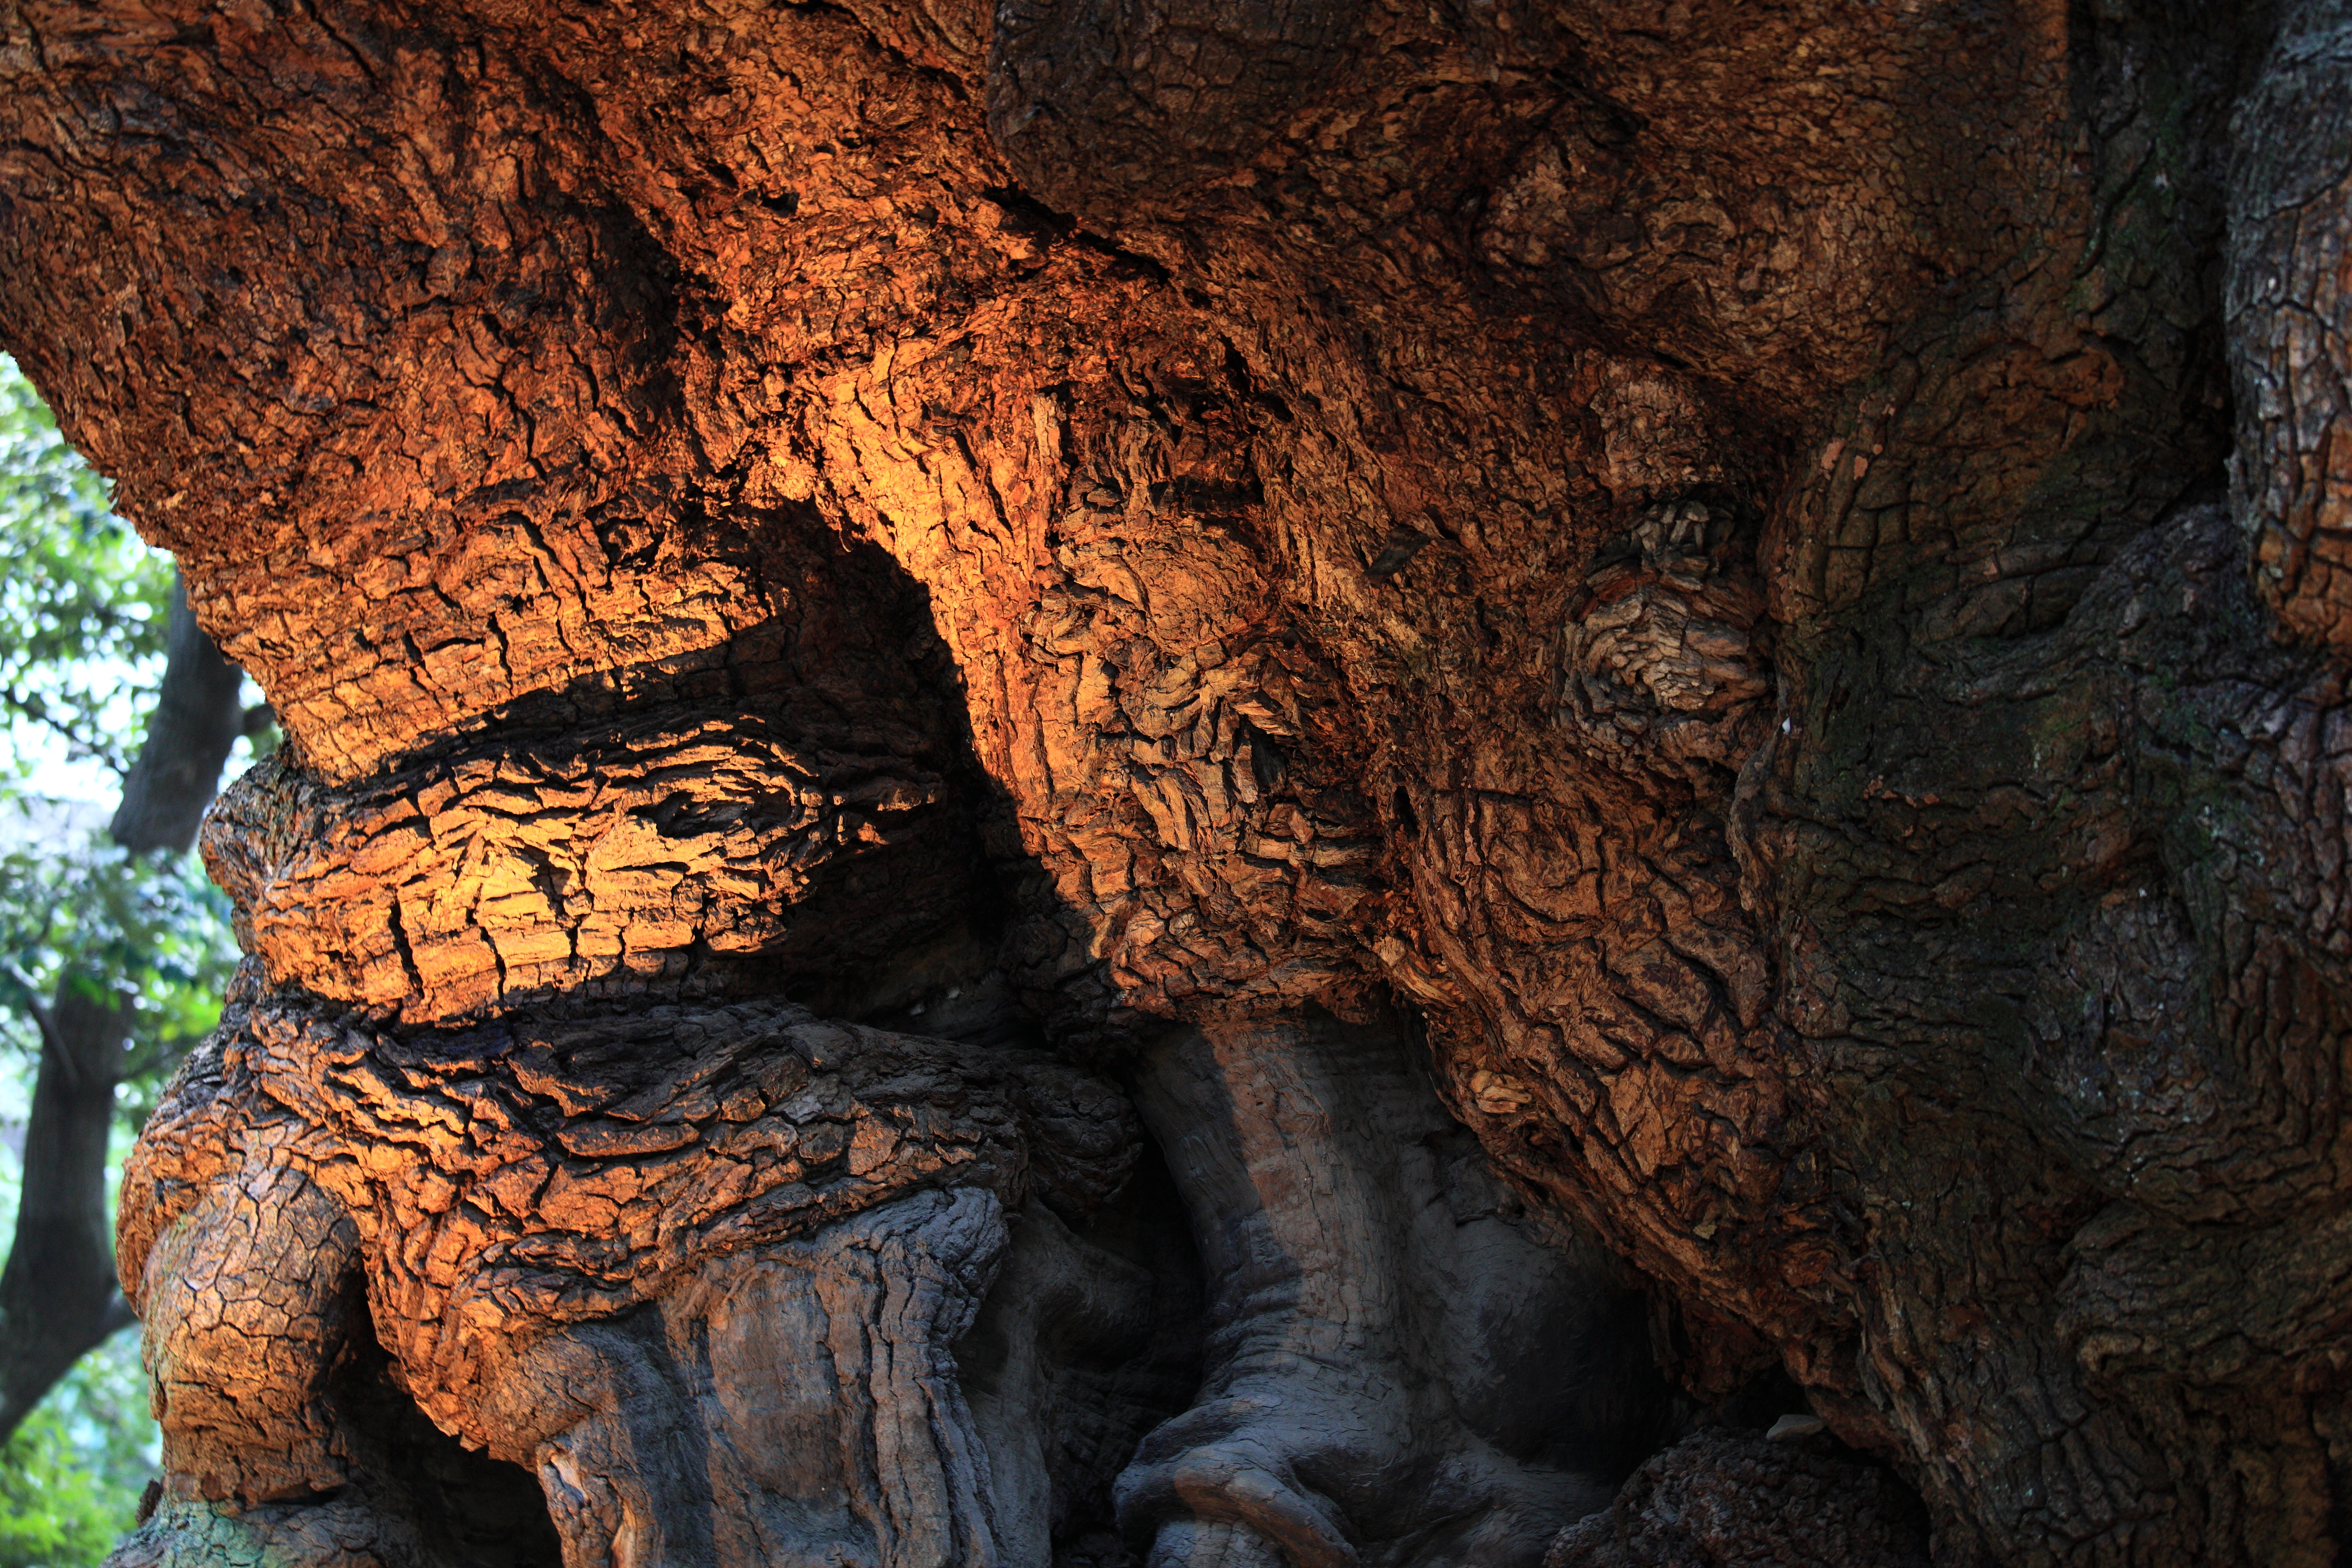
tree, nature, rock, trunk, formation, arch, cave, high, soil, terrain, geology, shrine, 5d, hires, markii, hi, res, resolution, shizuoka, camphortree, atami, kinomiyajinja, geographical feature, woody plant